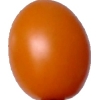
Label: tomato_cherry_orange